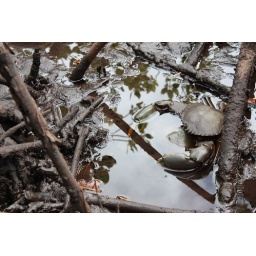
look closely, the female is sitting under him.